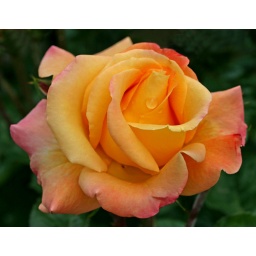
A pink and yellow rose at the Huntington Library and Botanical Garden in Southern California